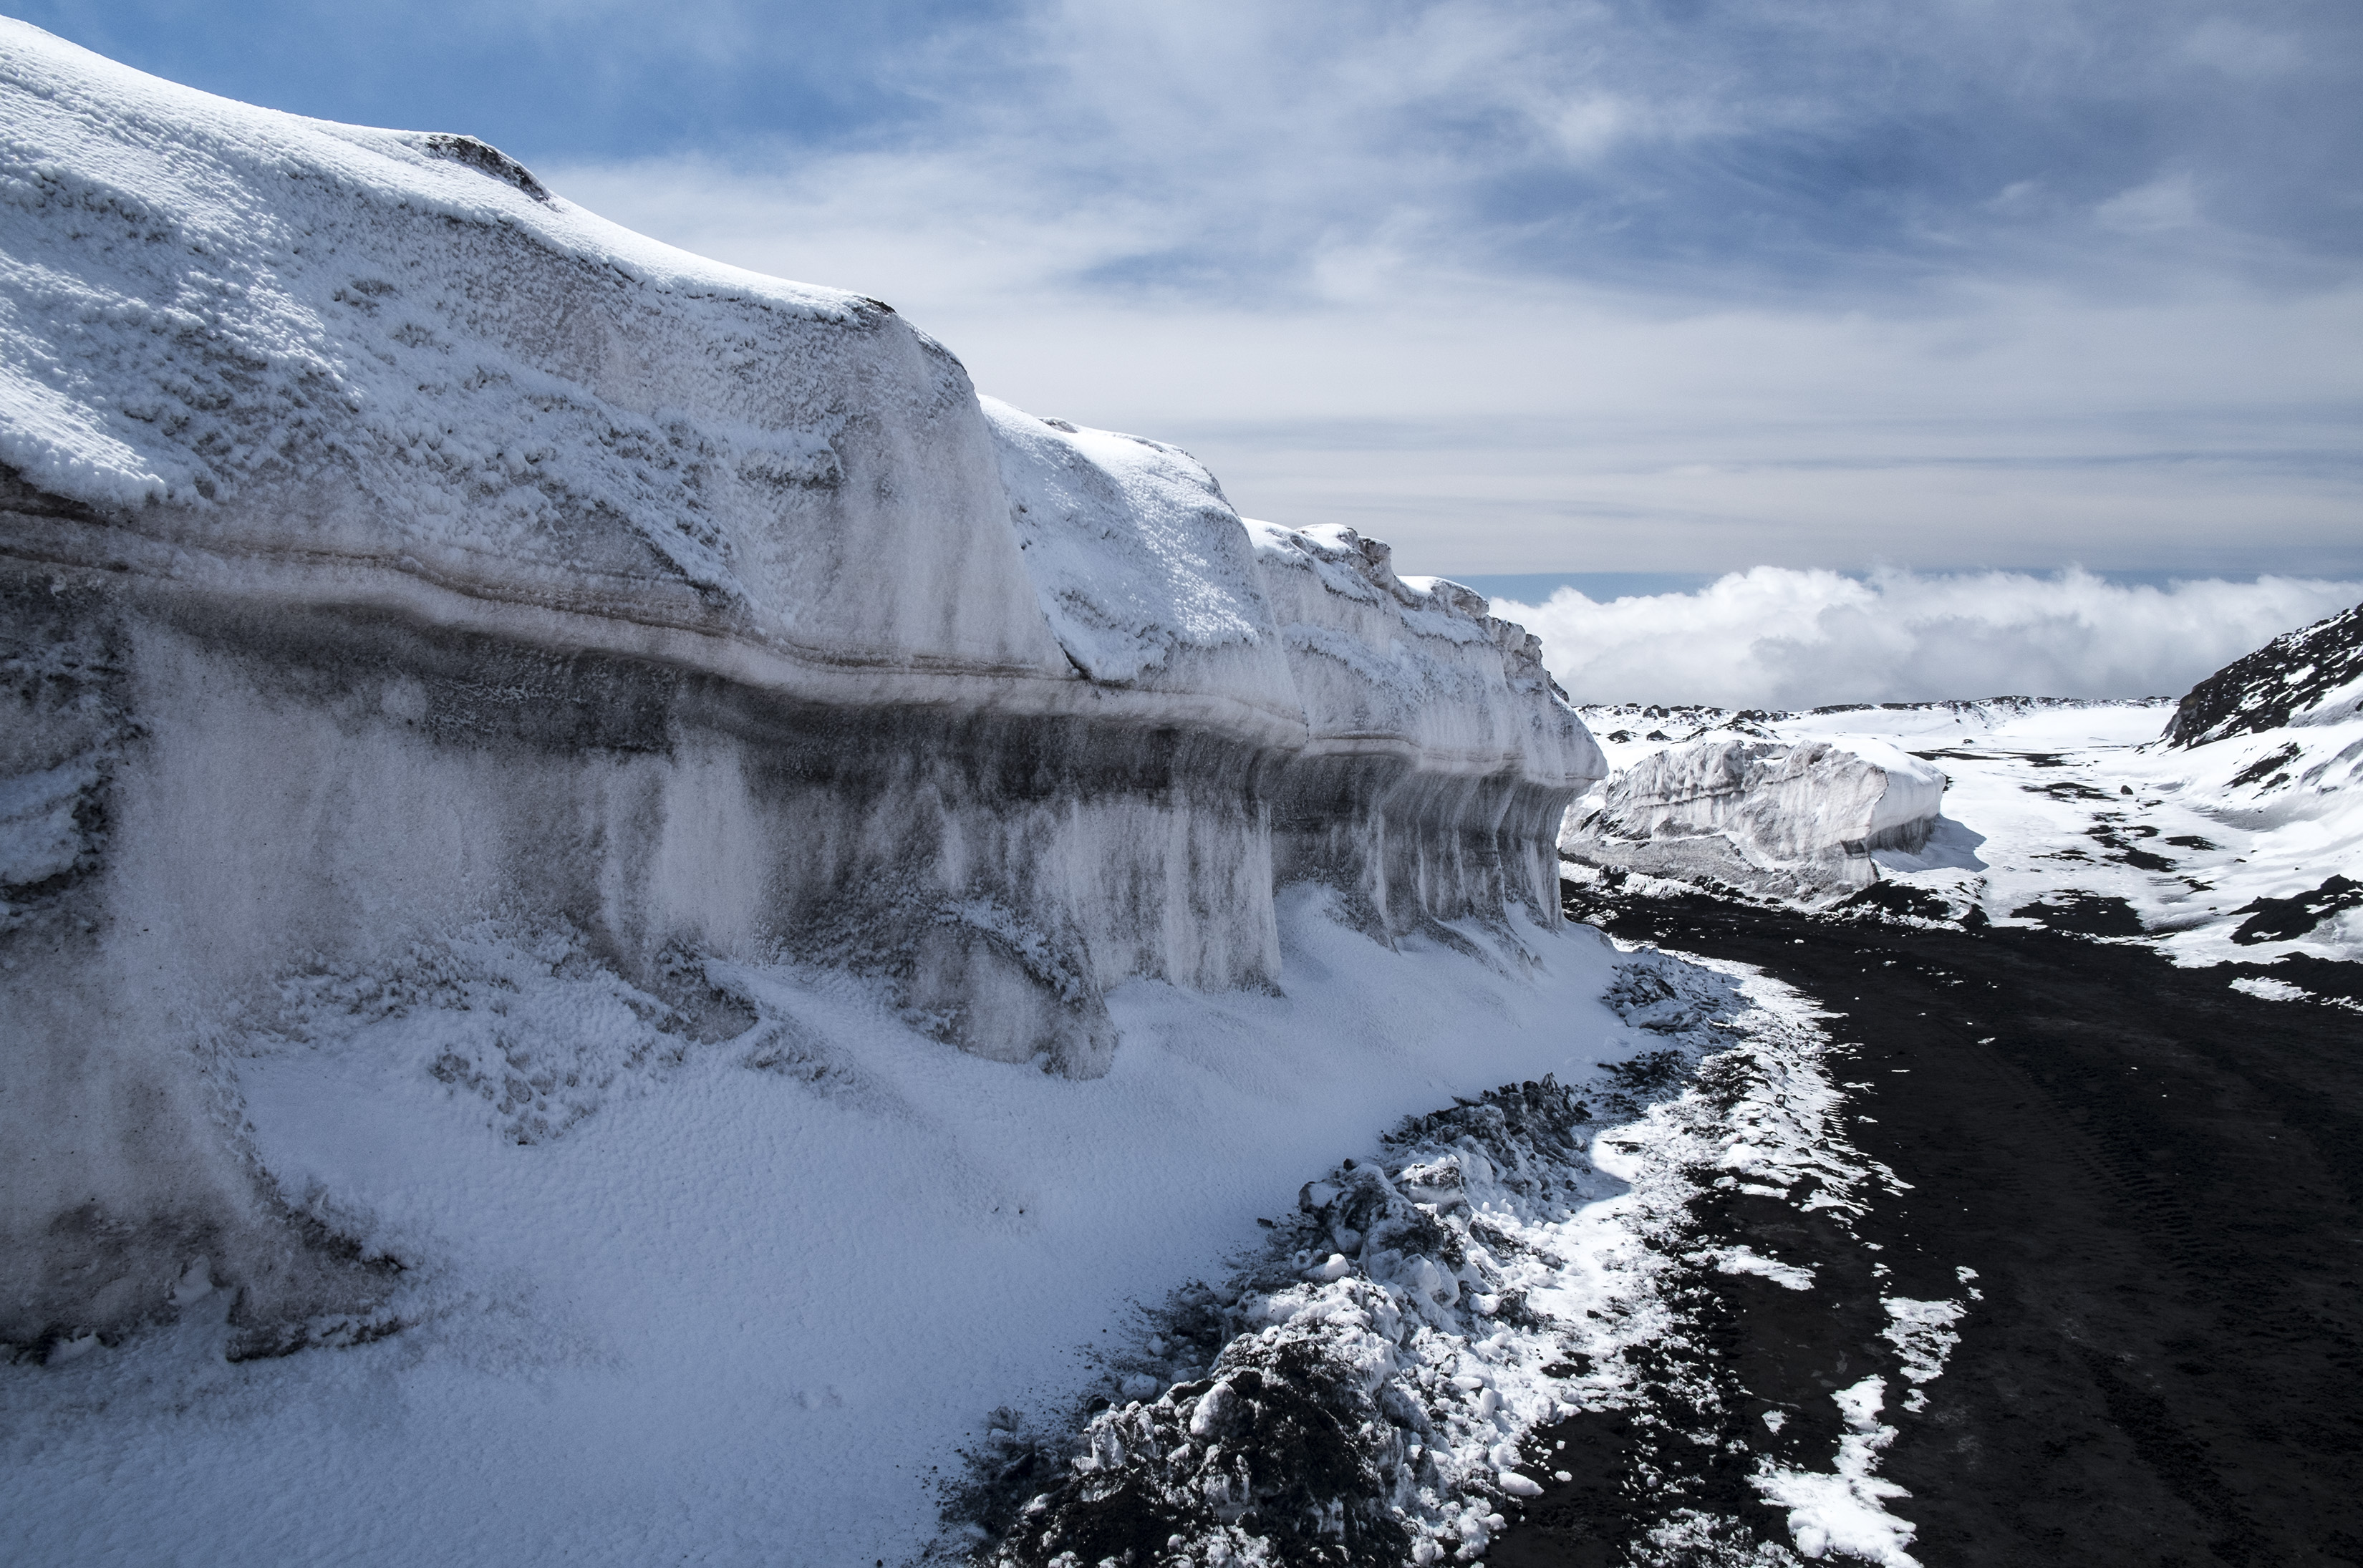
landscape, mountain, snow, winter, mountain range, ice, glacier, weather, italy, arctic, season, alps, fuji, cirque, sicily, etna, freezing, fujix, fujixe1, e1, landform, geographical feature, mountainous landforms, glacial landform, geological phenomenon